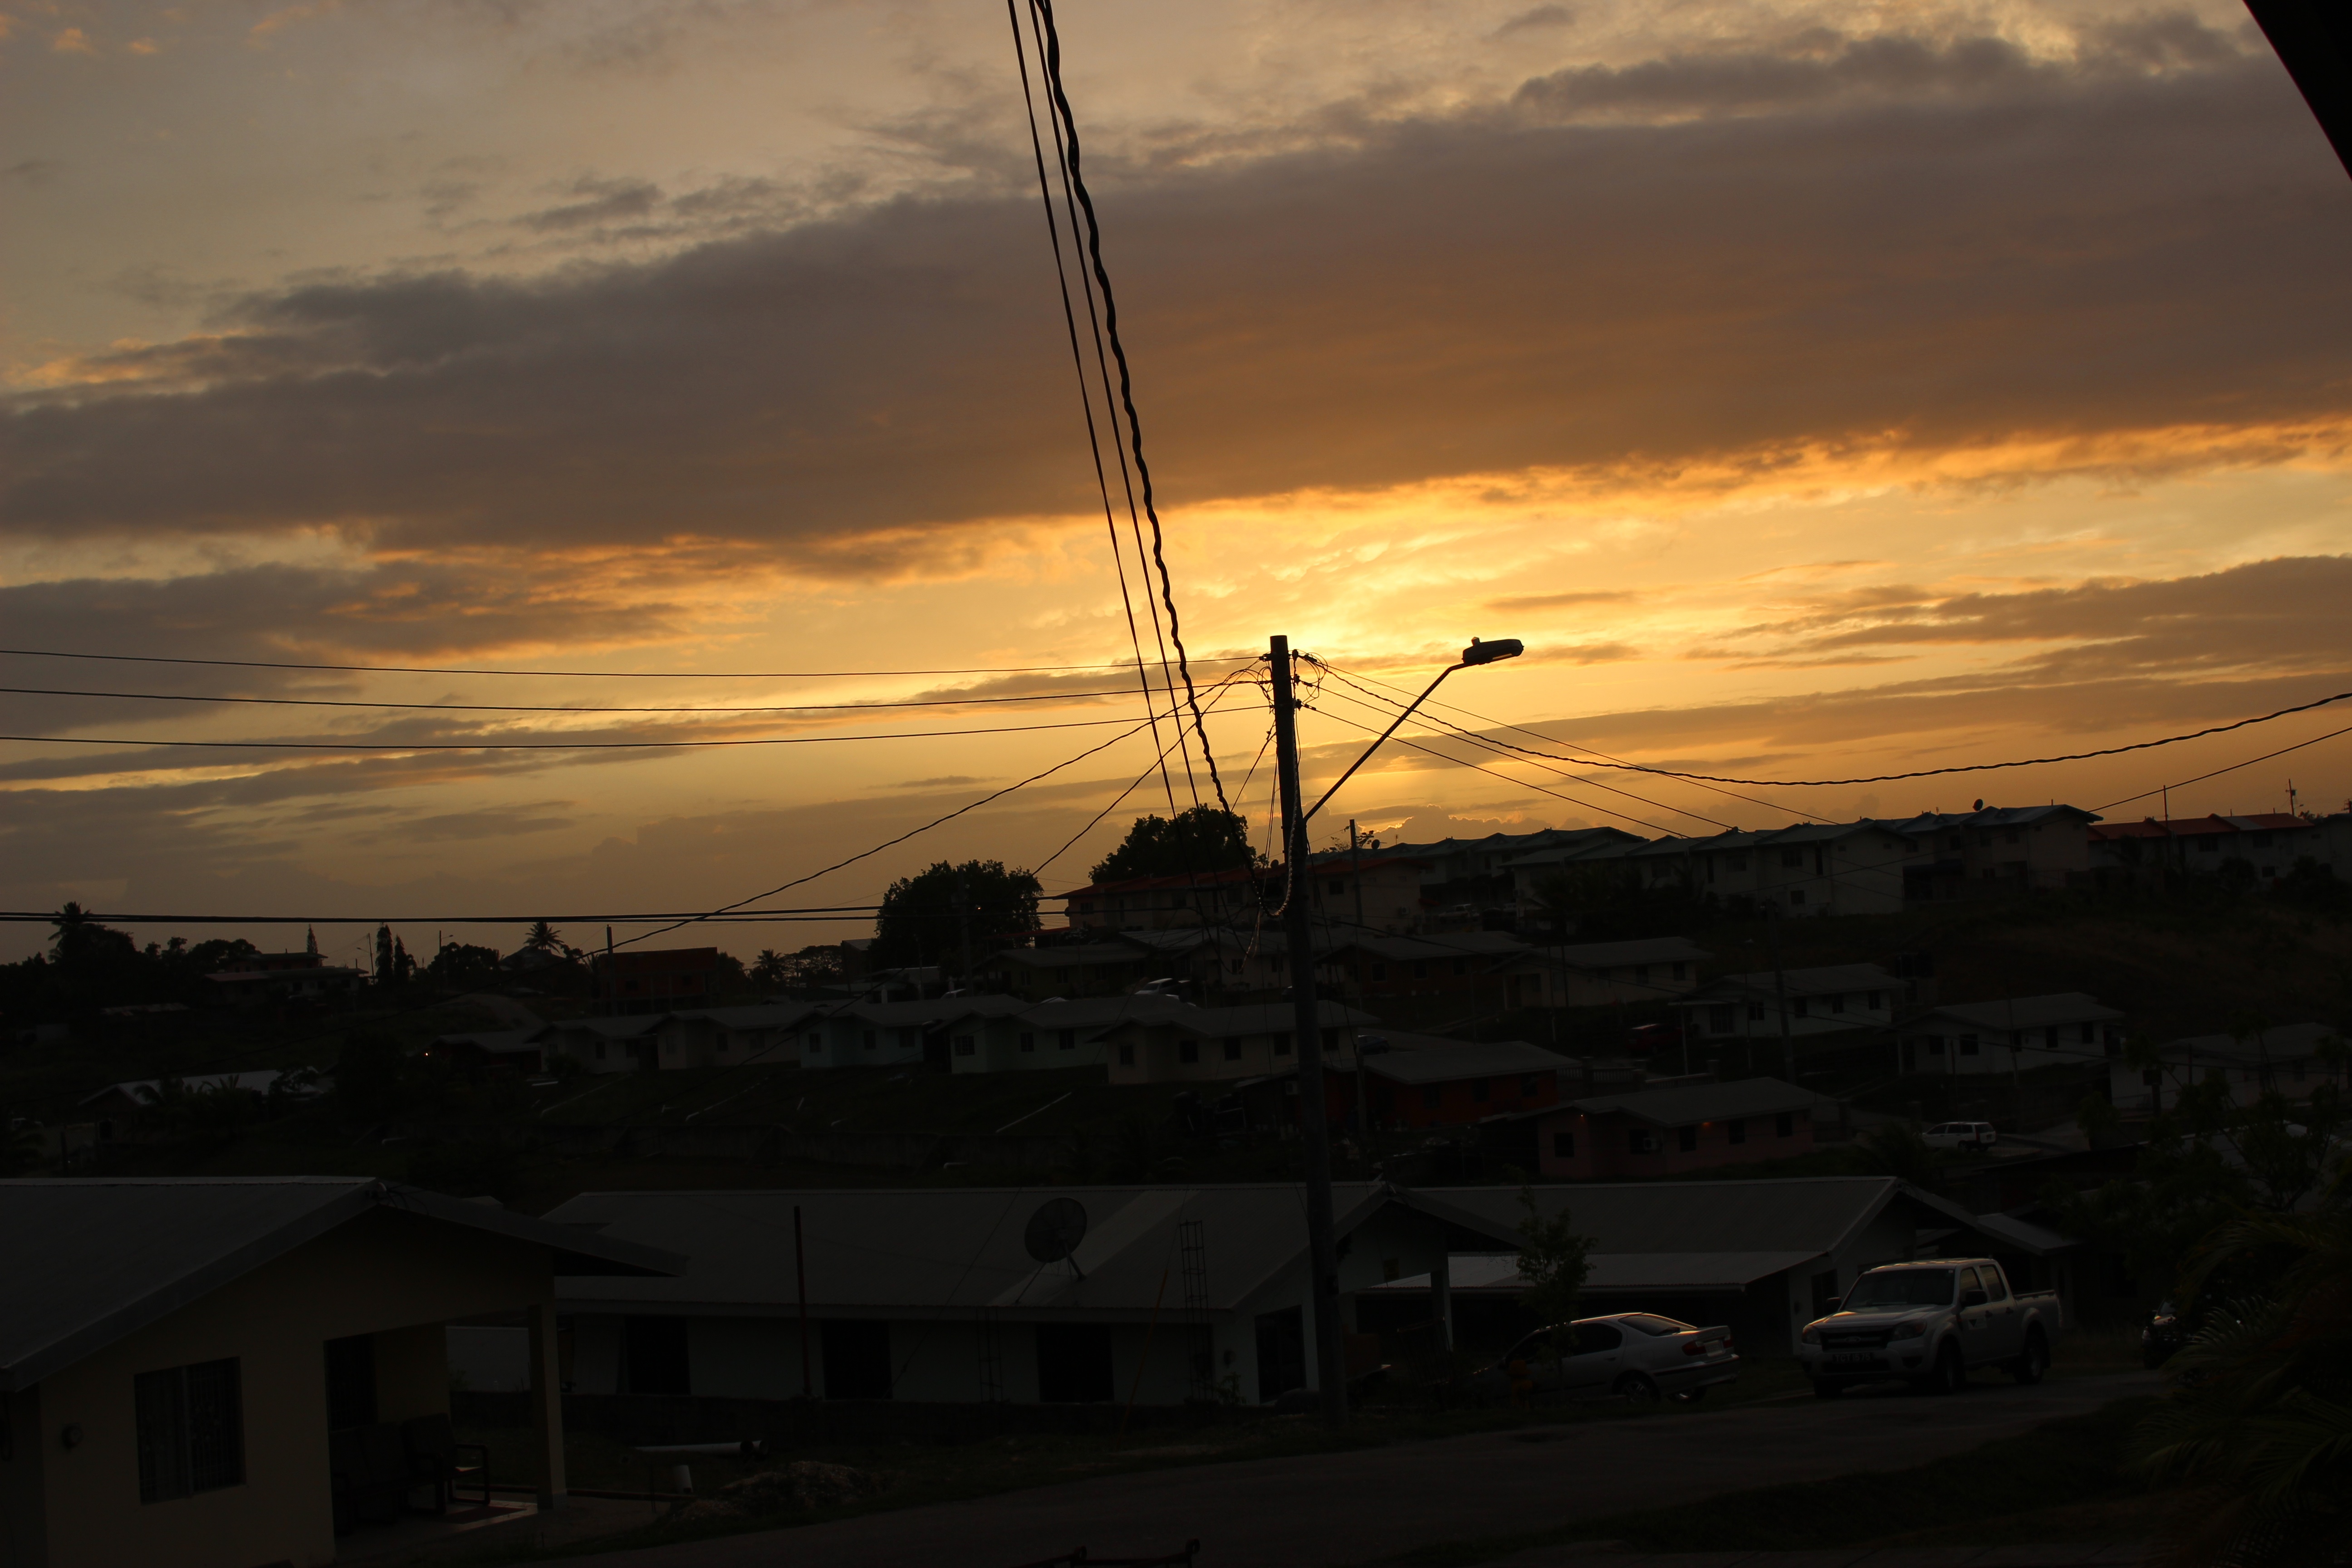
horizon, cloud, sky, sun, sunrise, sunset, sunlight, morning, wind, dawn, dusk, evening, afterglow